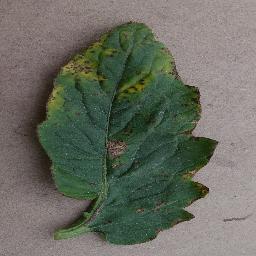
Label: Tomato___Bacterial_spot